Tuxtla Gutiérrez

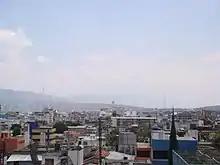
Tuxtla's airborne pollution have become moderate problems due to the city's fast growth rate and an increasing number of vehicles, as the high number of mountains

The two most important local celebrations are Saint Mark's Day and the Feria Chiapas. The (Saint Mark's Fair) occurs each April in the center of the city, honoring the patron saint of Mark the Evangelist. It includes offerings, fireworks in frames called (castles), and pilgrimages for four days starting on the 25th. The Feria Chiapas includes bullfights, horse racing, cockfights and exhibitions of the many products of the state, including crafts, manufactured goods and agricultural products. It is held on the next to last Sunday of November through the first Sunday of December.